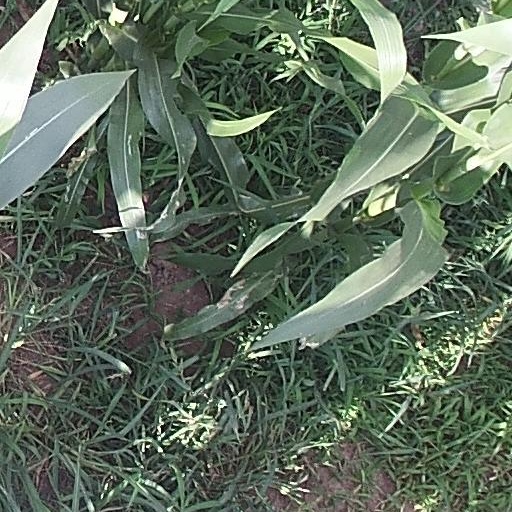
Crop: maize; corn